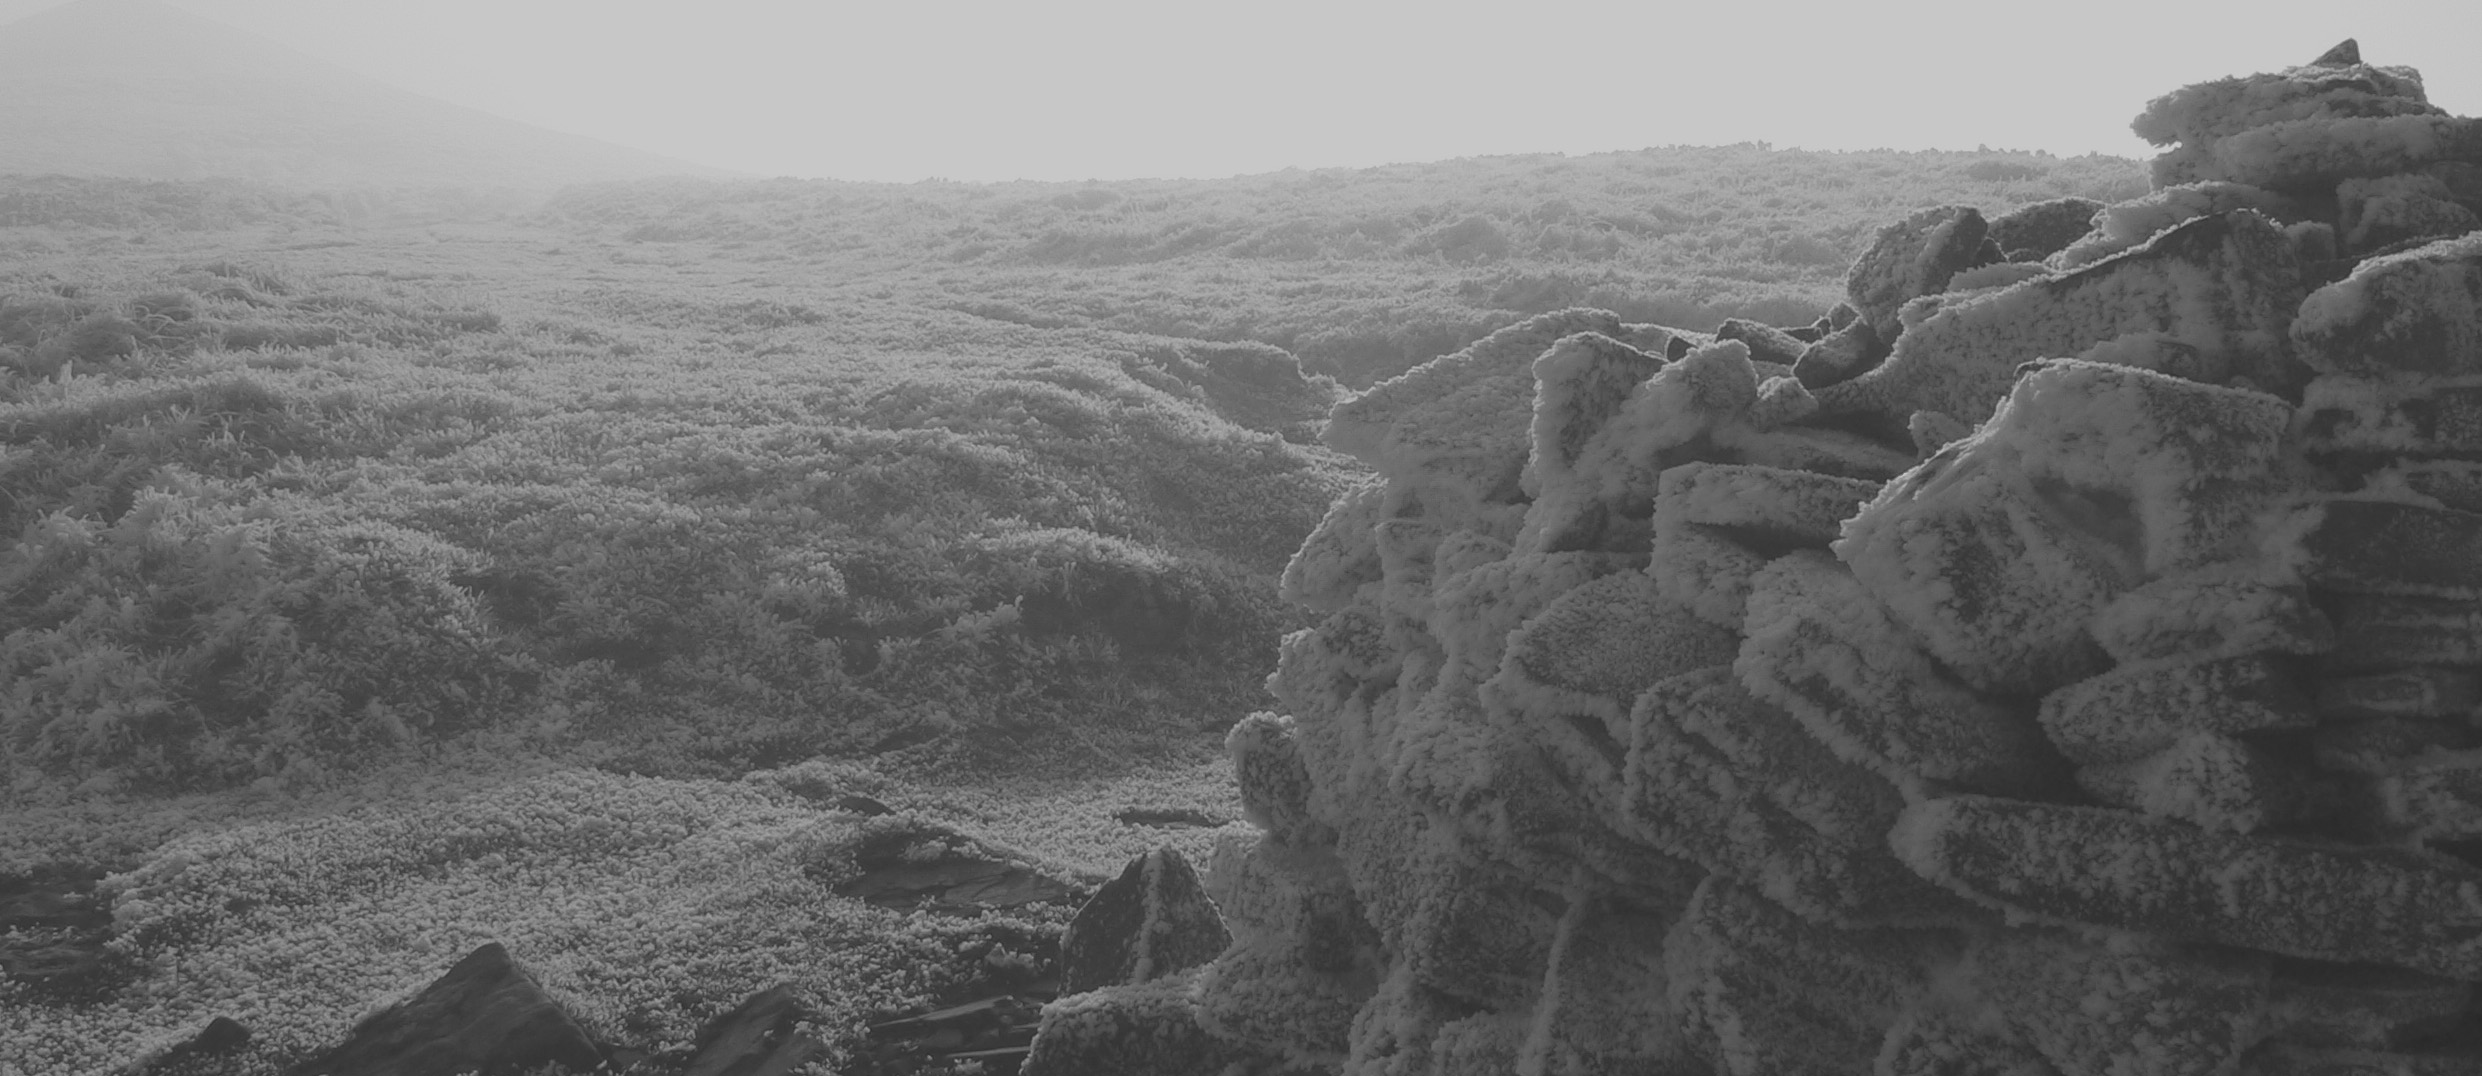
landscape, rock, wilderness, mountain, black and white, photography, hill, monochrome, terrain, ridge, geology, badlands, plateau, winterscenes, monochrome photography, natural environment, atmospheric phenomenon, mountainous landforms